Pyramidal inversion

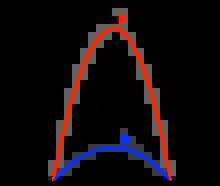
Qualitative reaction coordinate for inversion of an amine and a phosphine. The y-axis is energy.

The identity of the inverting atom has a dominating influence on the barrier. Inversion of ammonia is rapid at room temperature, inverting 30 billion times per second. Three factors contribute to the rapidity of the inversion: a low energy barrier (24.2 kJ/mol; 5.8 kcal/mol), a narrow barrier width (distance between geometries), and the low mass of hydrogen atoms, which combine to give a further 80-fold rate enhancement due to quantum tunnelling. In contrast, phosphine (PH) inverts very slowly at room temperature (energy barrier: 132 kJ/mol). Consequently, amines of the type RR′R"N usually are not optically stable (enantiomers racemize rapidly at room temperature), but "P"-chiral phosphines are. Appropriately substituted sulfonium salts, sulfoxides, arsines, etc. are also optically stable near room temperature. Steric effects can also influence the barrier.